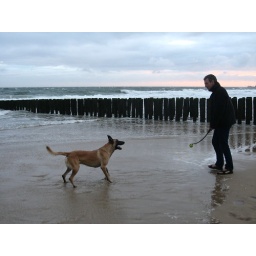
Man and his dog on the beach near Vlissingen, The Netherlands